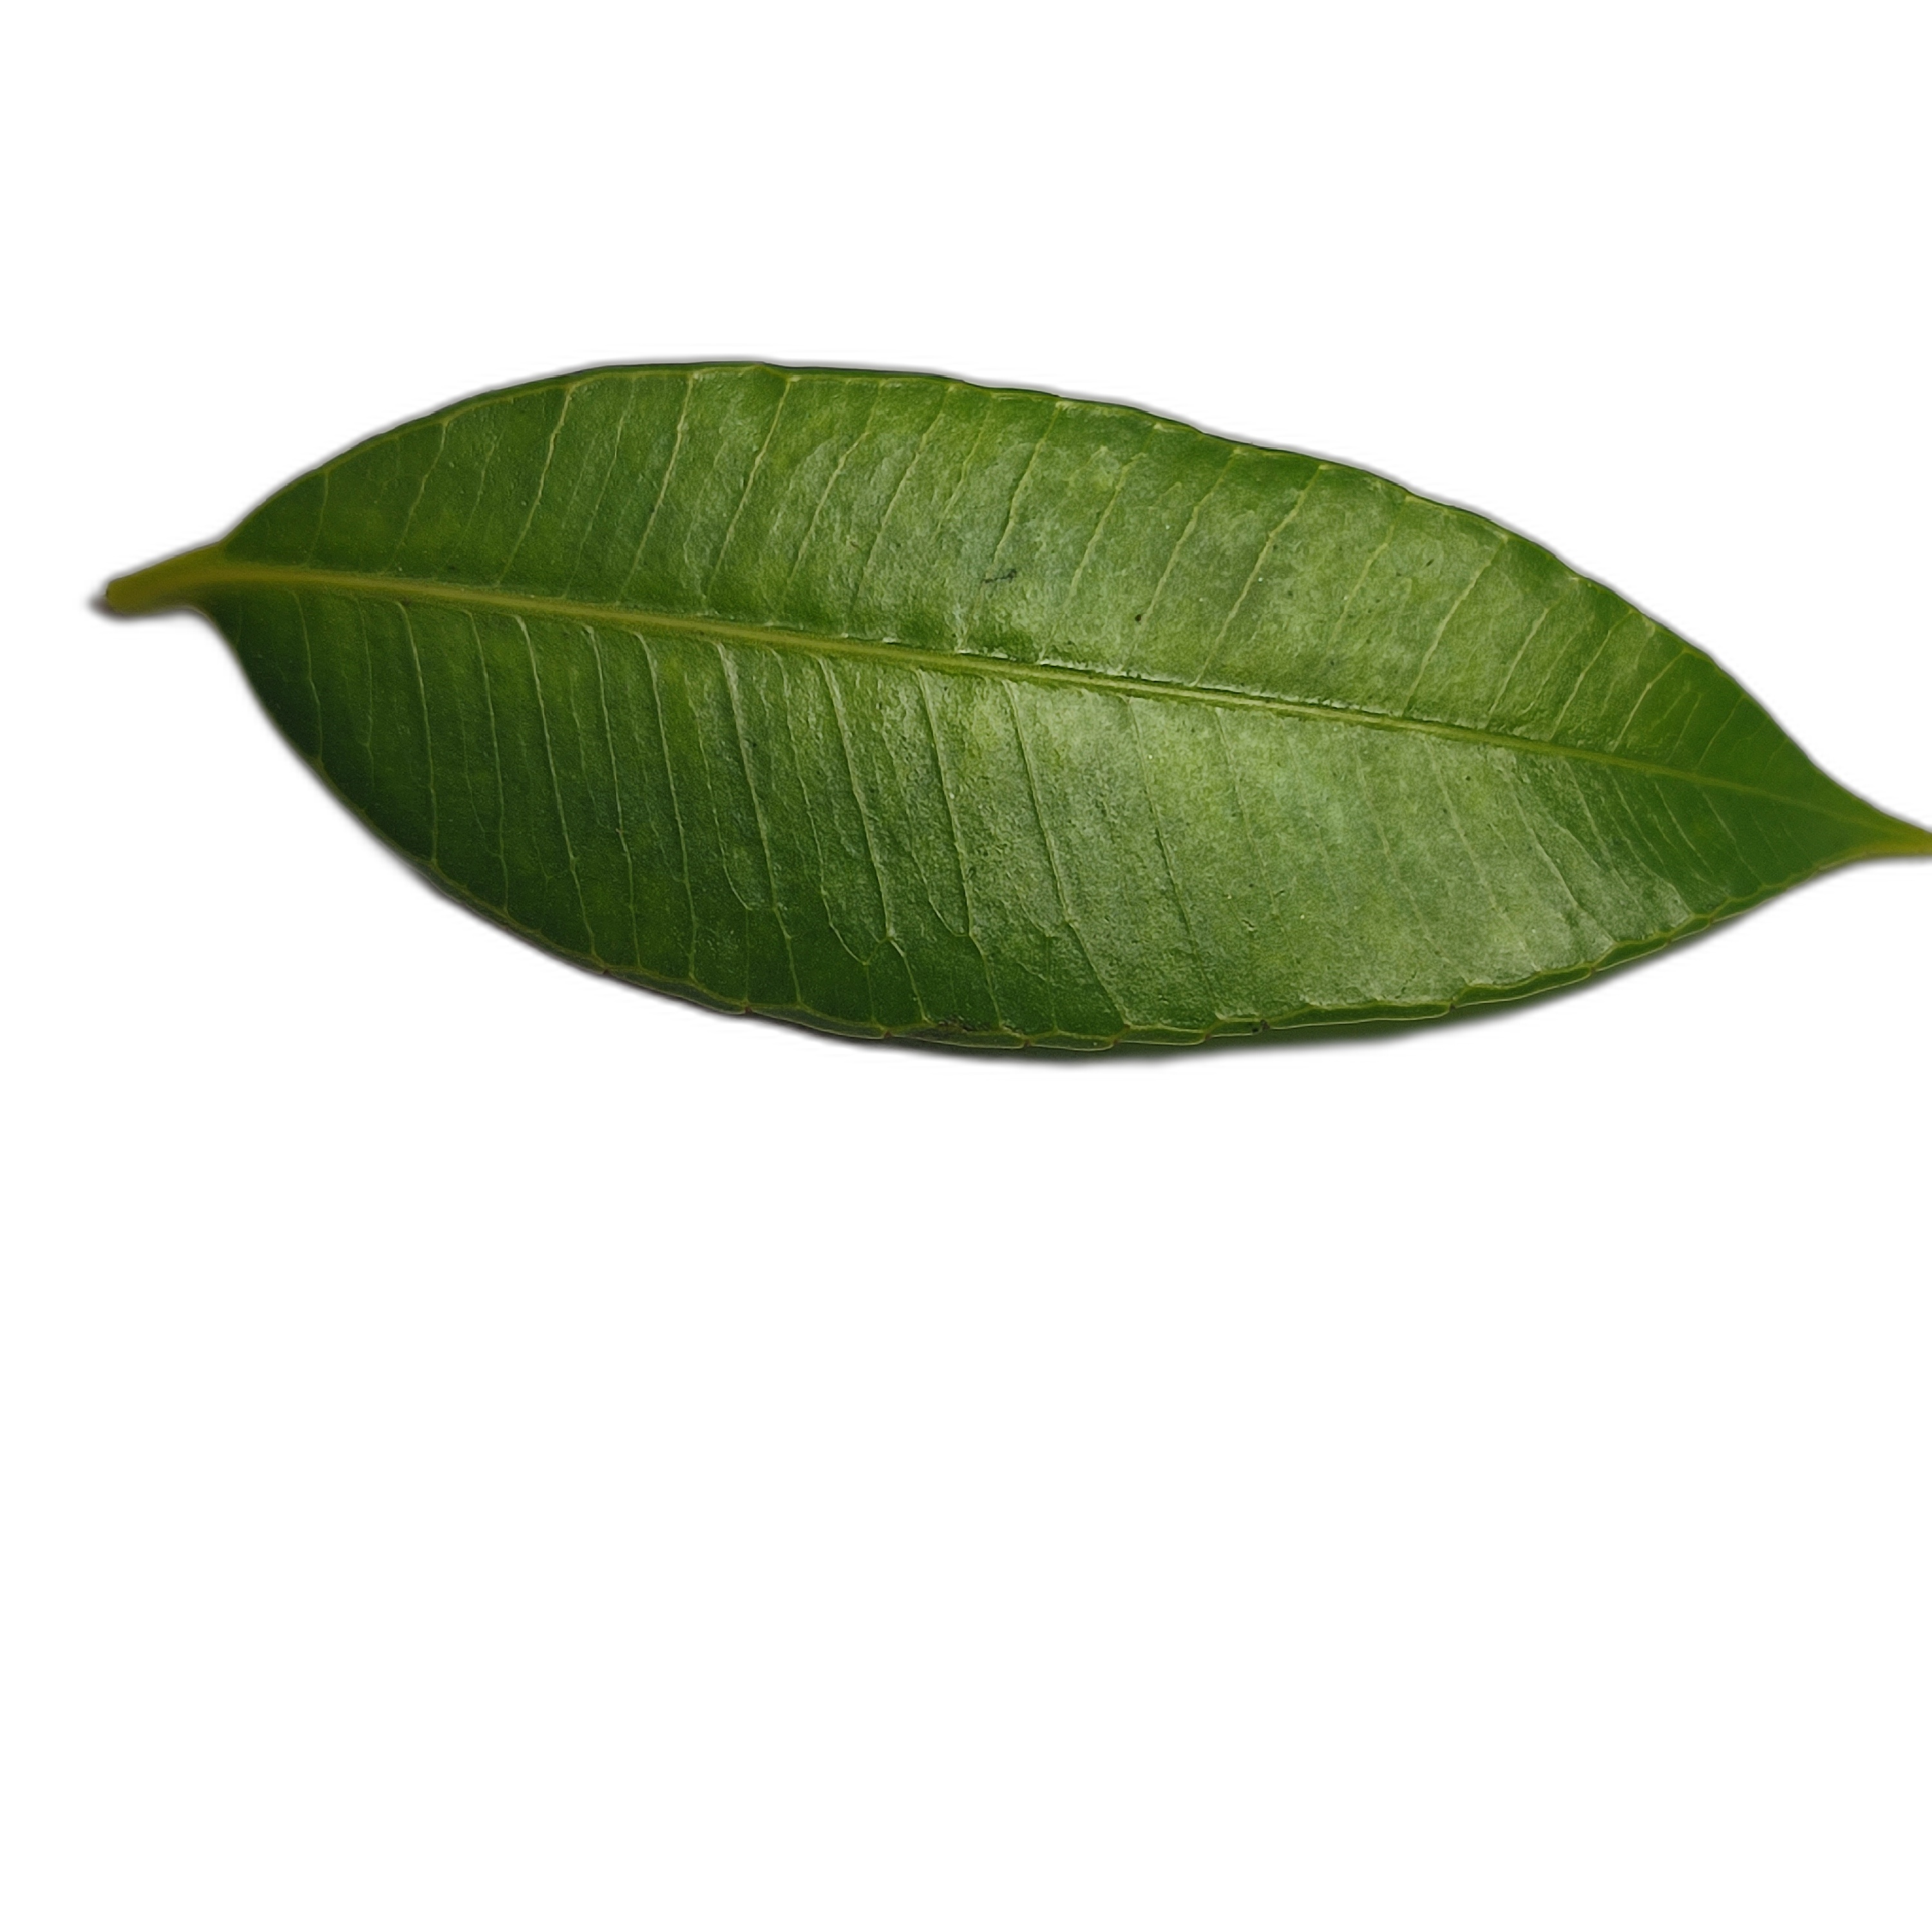
Label: healthy